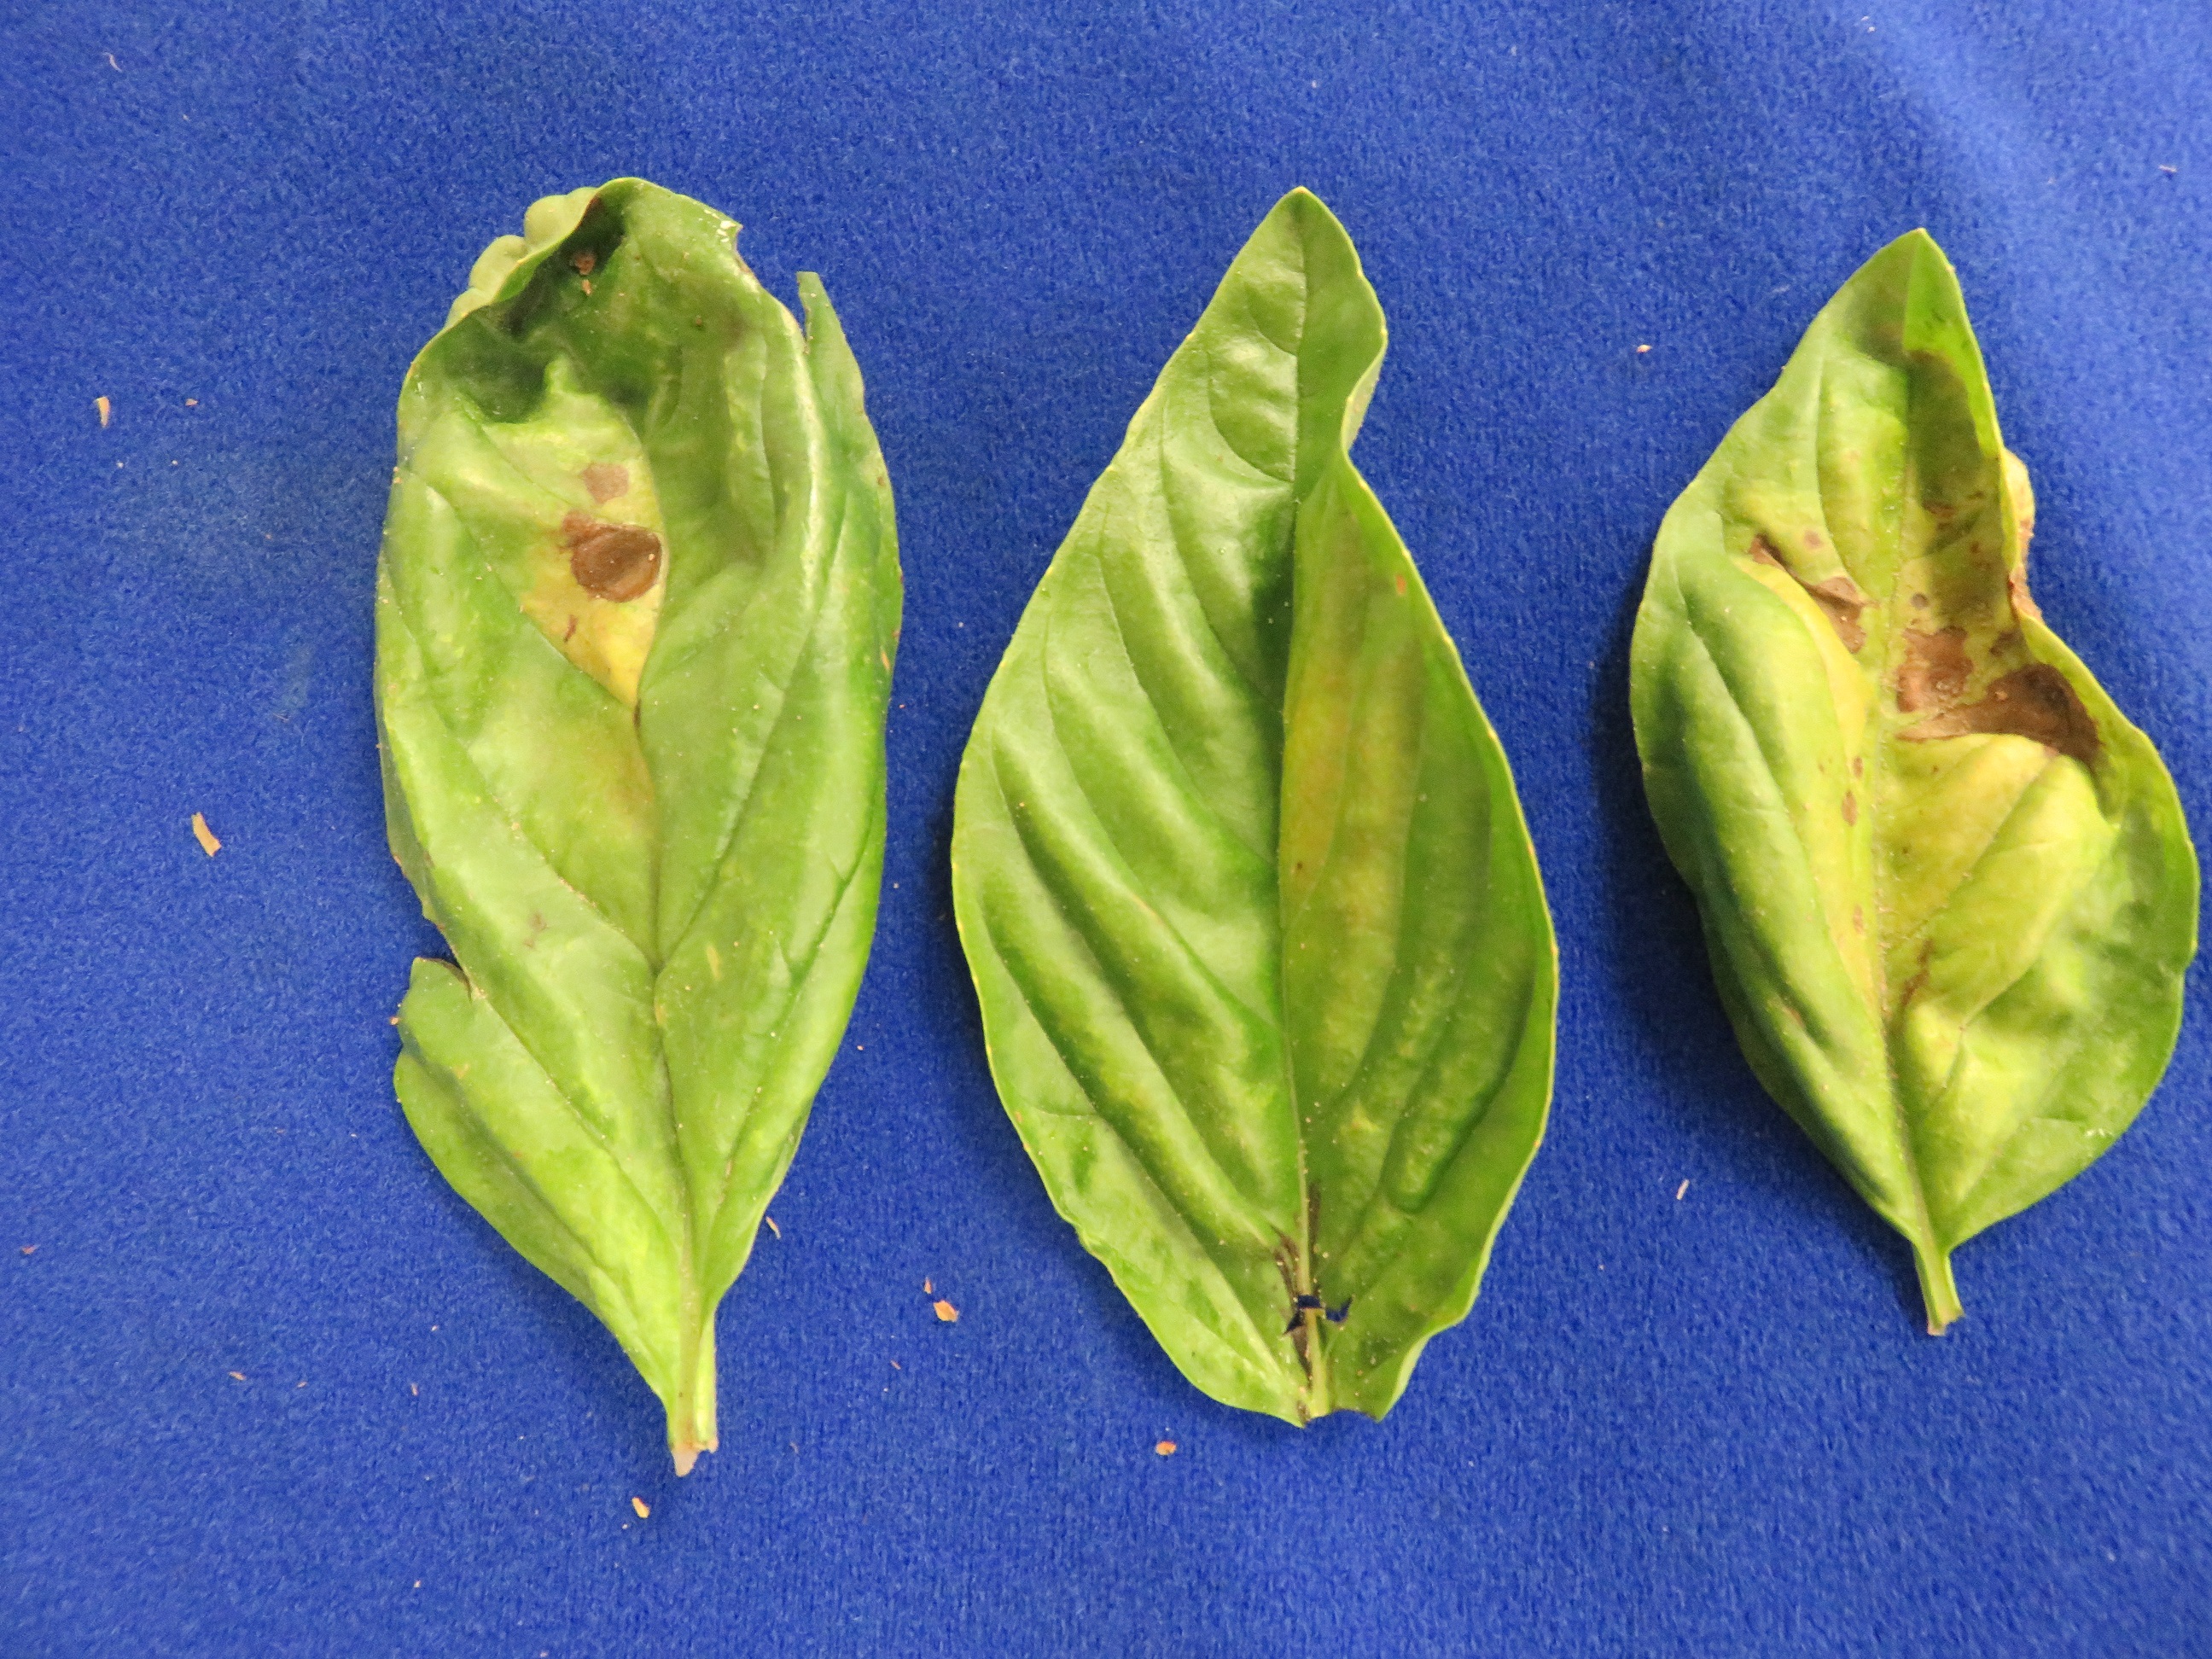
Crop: unknown
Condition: basil_downy_mildew